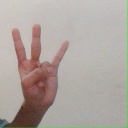
अक्षर: क्ष